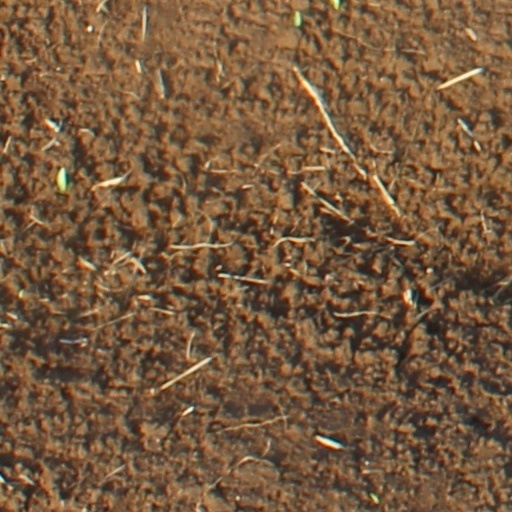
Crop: wheat